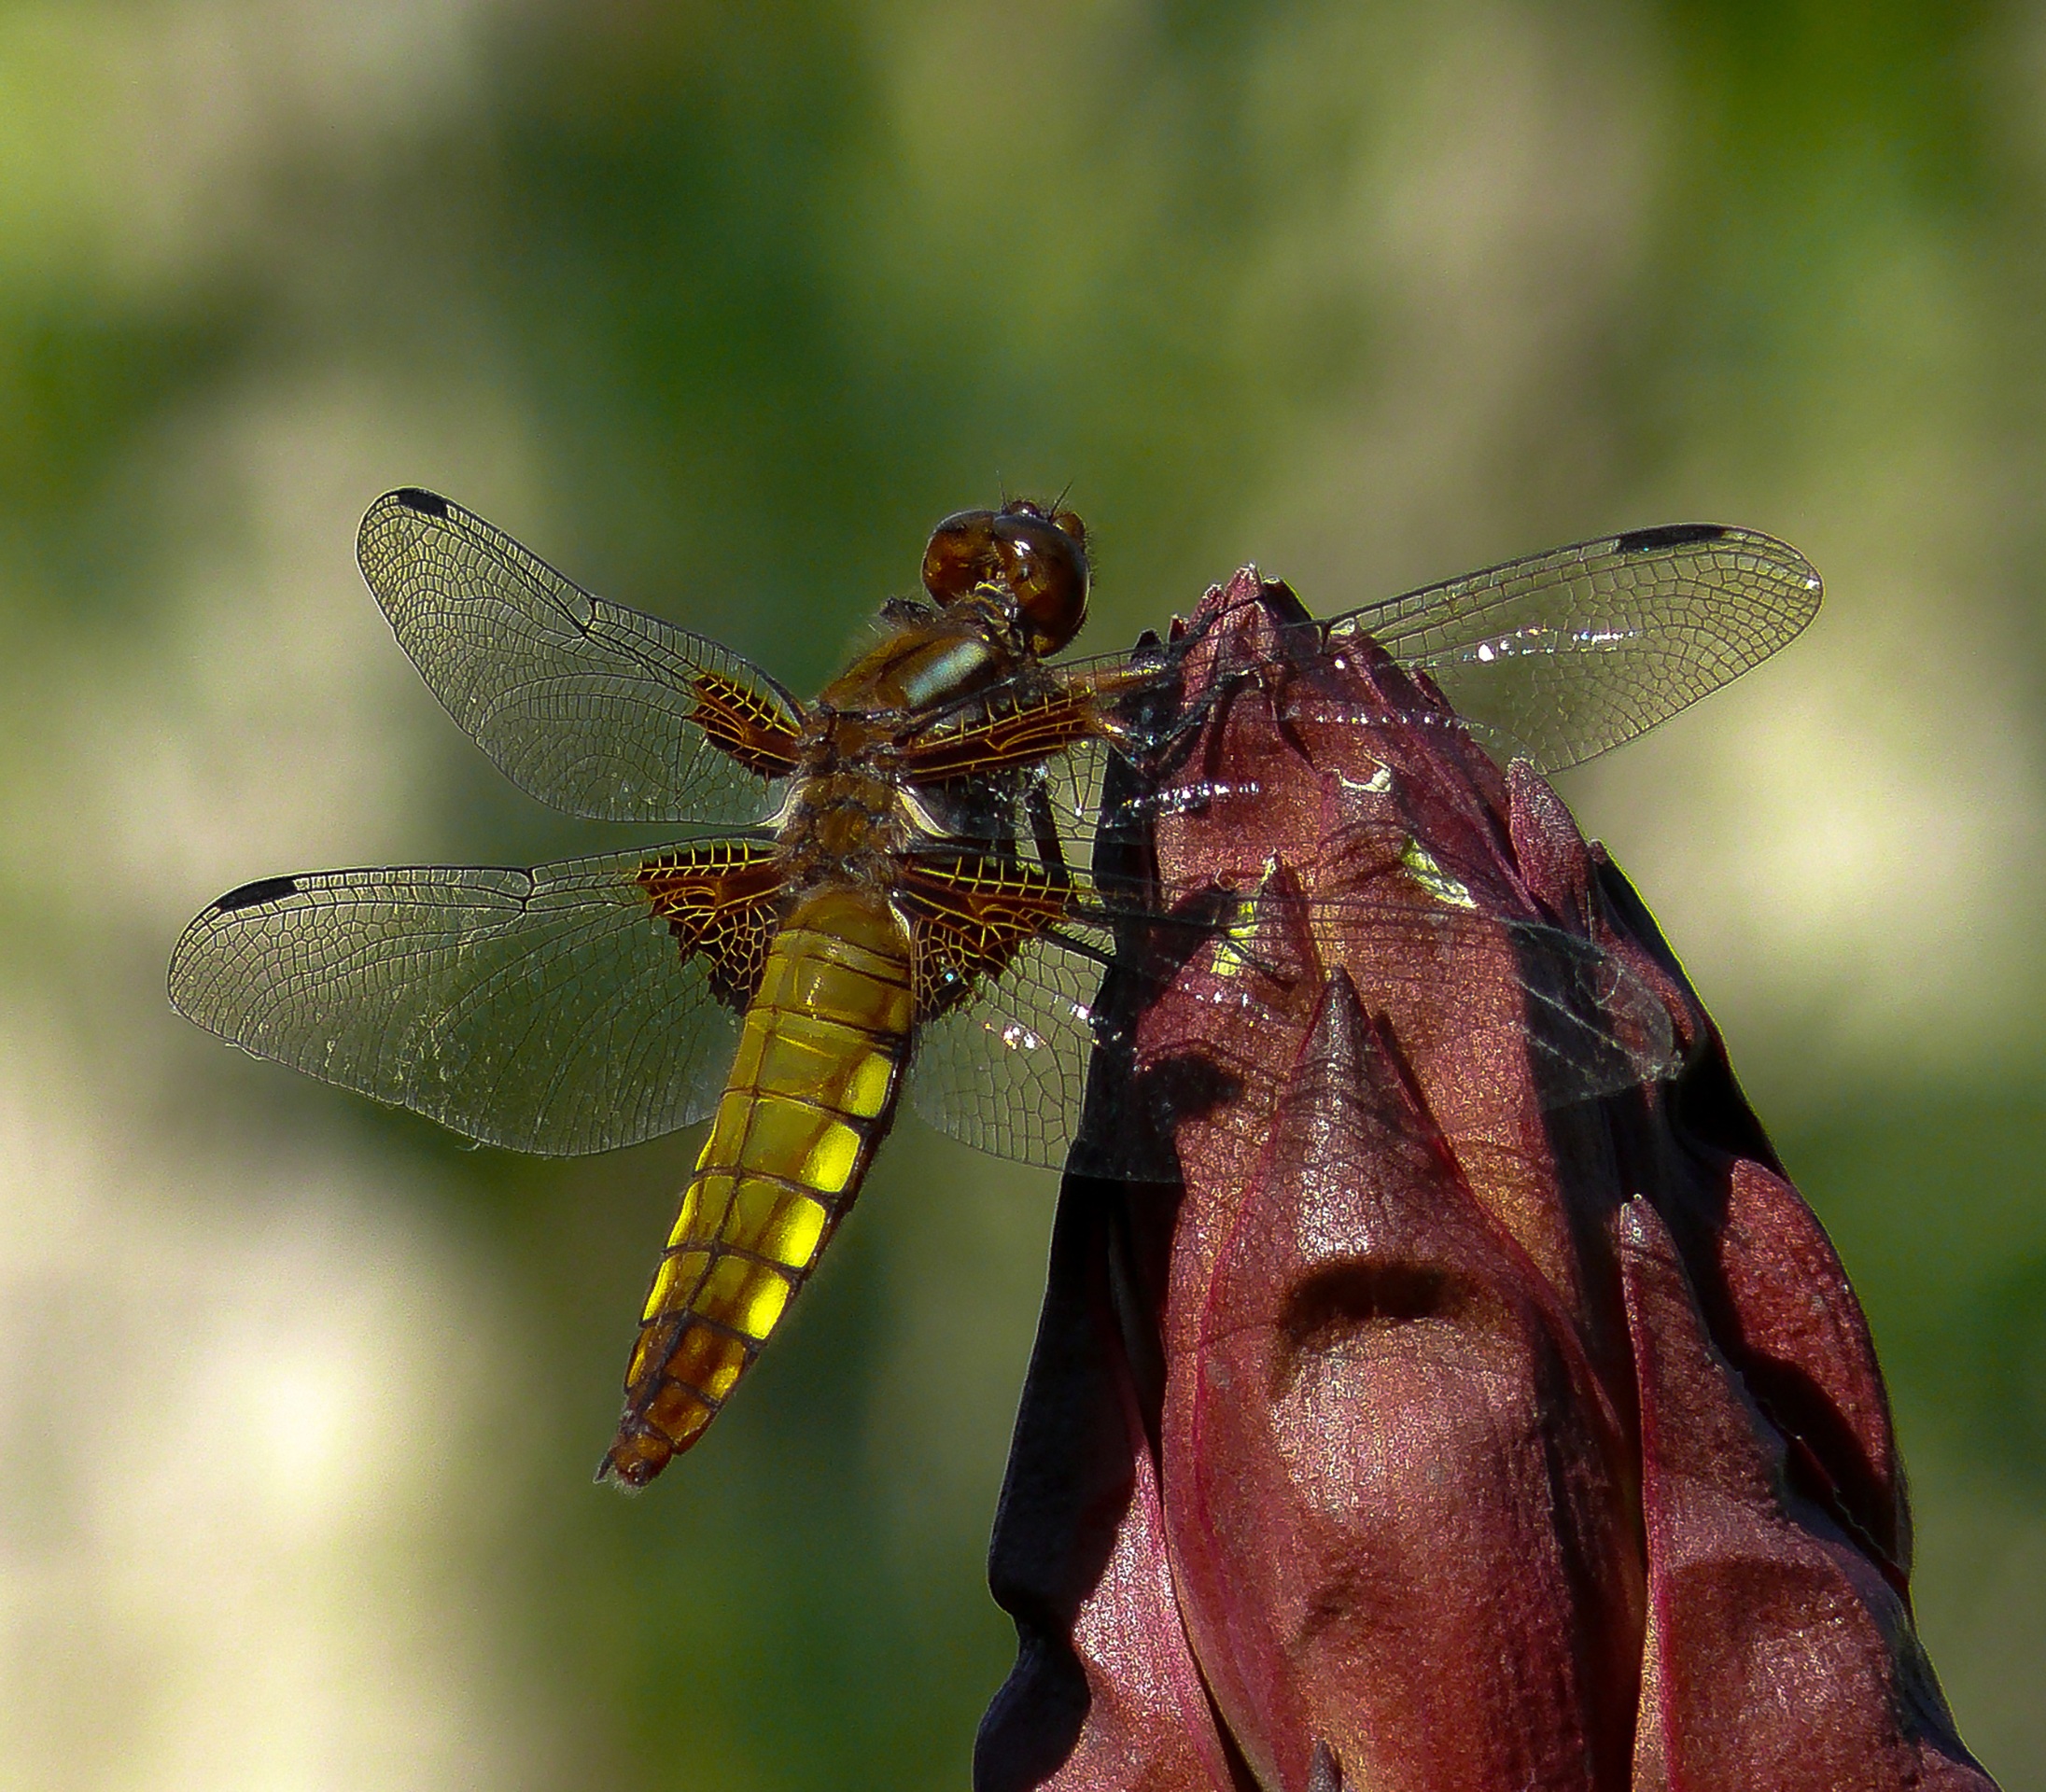
nature, wing, light, plant, sun, photography, flower, wildlife, spring, green, color, insect, macro, shadow, yellow, garden, fauna, invertebrate, close up, transparent, gold, wings, dragonfly, demoiselle, transparency, macro photography, arthropod, dragonflies and damseflies